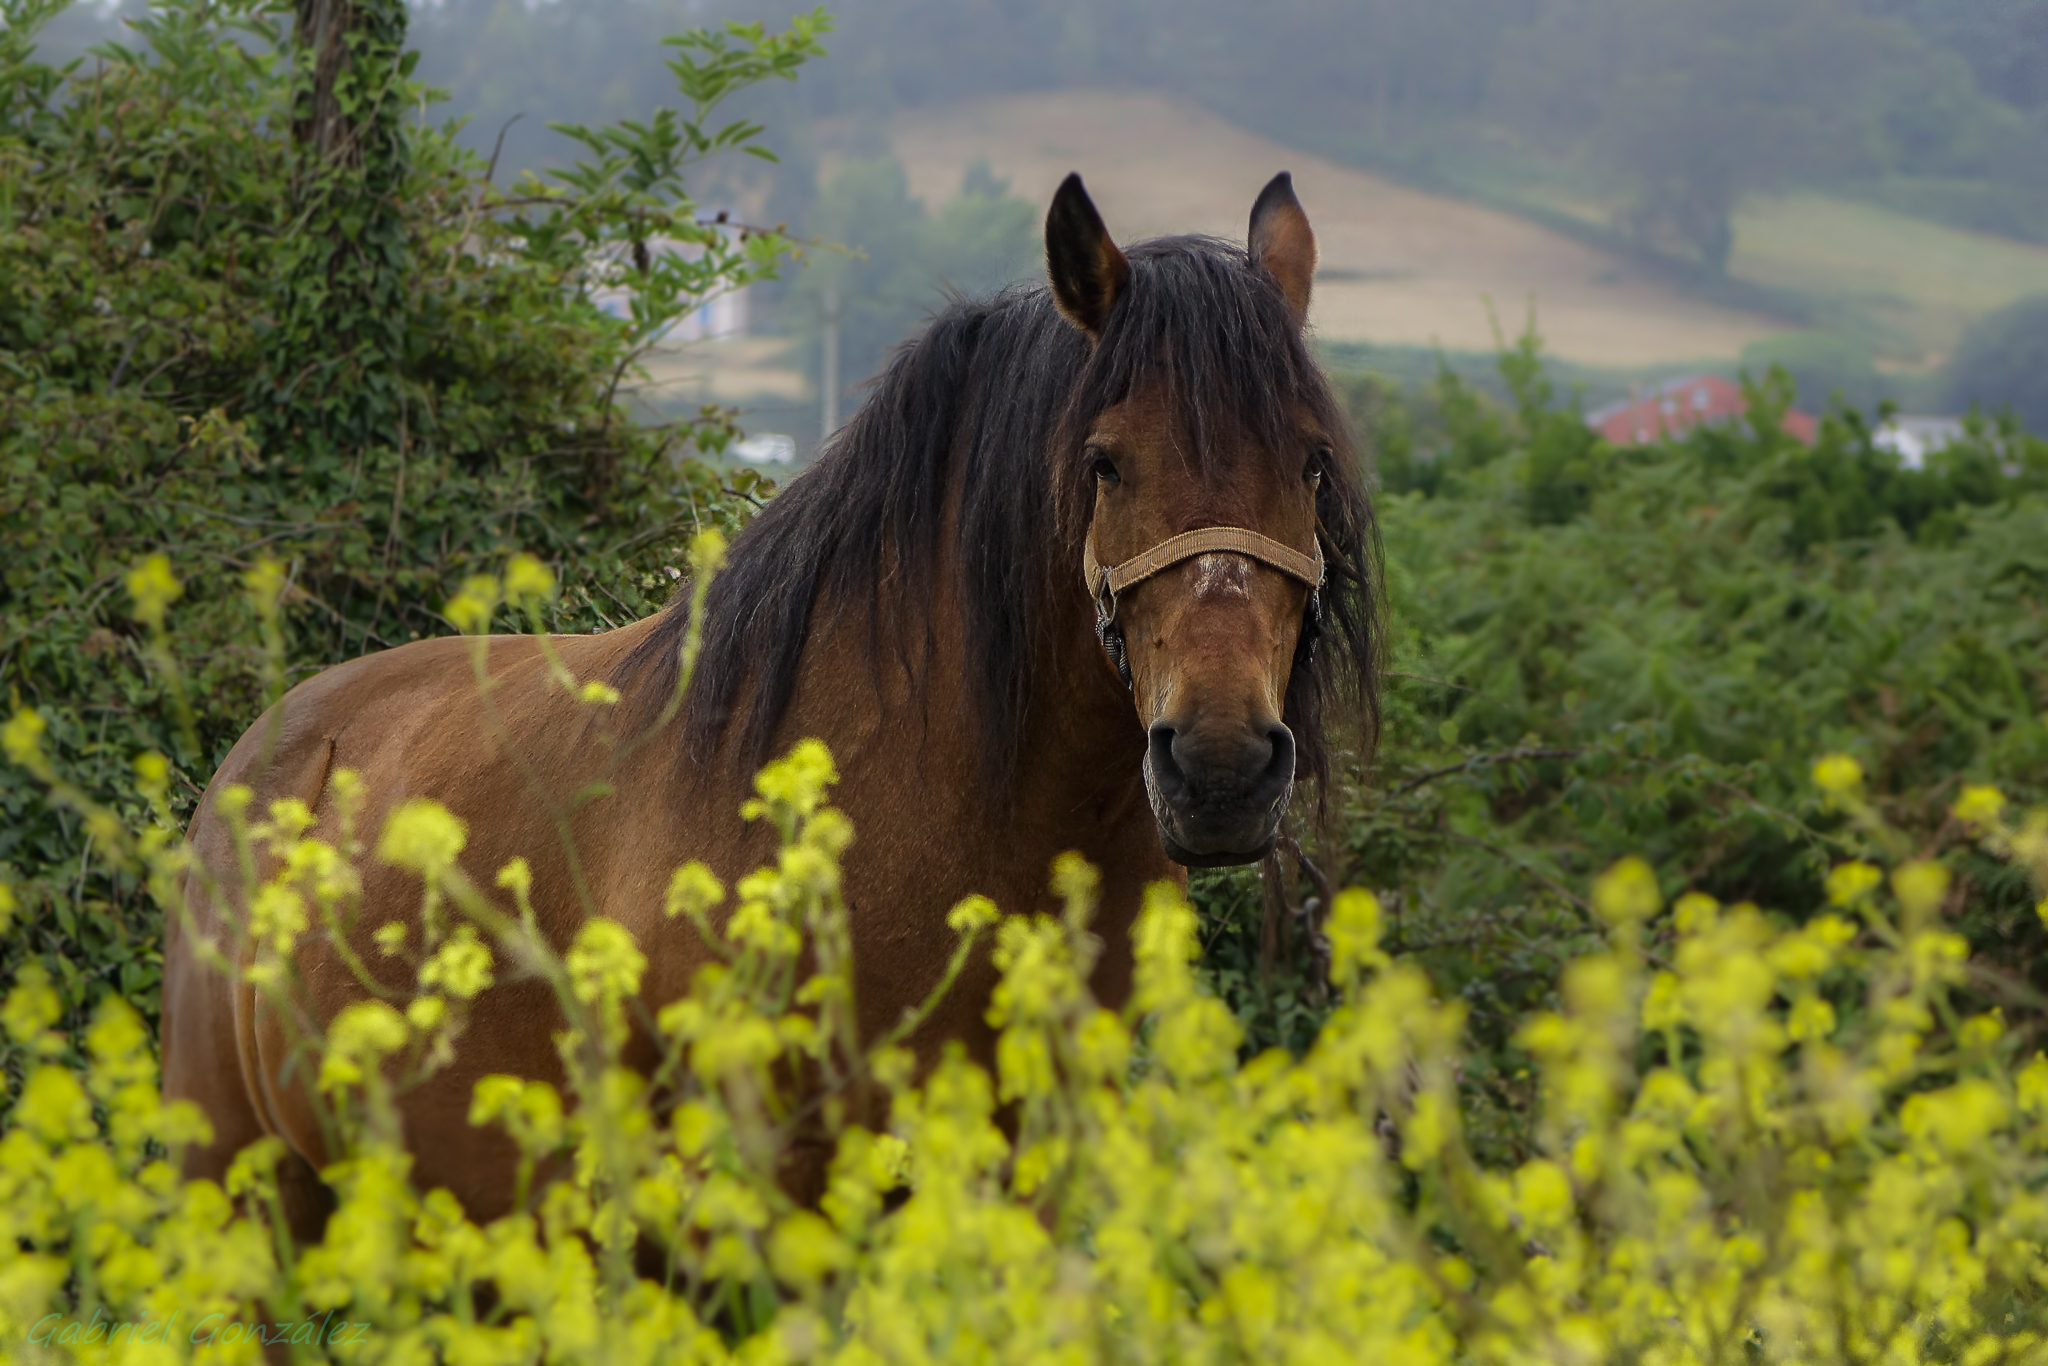
nature, meadow, flower, macro, pasture, grazing, horse, mammal, stallion, mane, fauna, animals, mare, naturaleza, espaa, galicia, caballos, foz, ggl1, gaby1, xovesphoto, animales, sonyrx10, rx10, gphoto, gabrielcorua, xelodegalicia, fozgaliciaespaa, pack animal, eventing, trail riding, horse like mammal, mustang horse